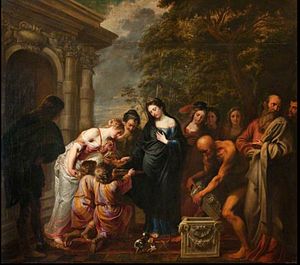
Mausolos / Enken Artemisia 2.
Artemisia 2. med drikke iblandet Mausolos’ aske. Malet af Erasmus Quellinus, 1652.
Mausolos var fyrste af Karien i Lilleasien. I 377 f.Kr. blev han – som medlem af det lokale aristokrati – gjort til persisk satrap over Karien.